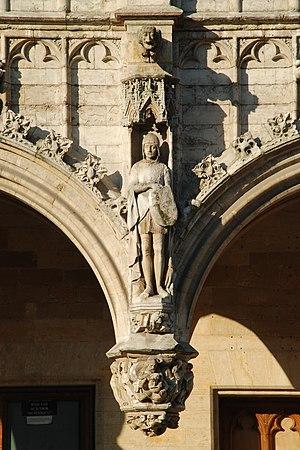
Belgique - Bruxelles - Hôtel de ville de Bruxelles
L'hôtel de ville de Bruxelles est un édifice de style gothique et classique situé sur la Grand-Place de Bruxelles en Belgique, au sud de la place. Il fait face à la Maison du Roi.